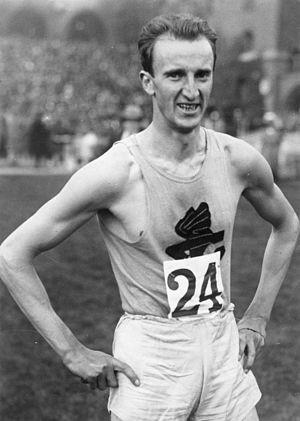
Sten Karl Leopold « Sten-Pelle » Pettersson est un athlète suédois spécialiste du haies. Affilié au IK Göta, il mesurait 1,90 m pour 79 kg. Il a détenu les records du monde du 110 mètres haies et du 400 mètres haies et fut le premier détenteur des records du 110 et du 400 mètres haies.